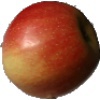
Label: Apple Red 2